Democratic Autonomous Administration of North and East Syria

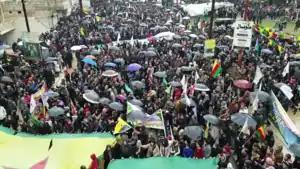
A demonstration in the city of Afrin in support of the YPG against the Turkish invasion of Afrin, 19 January 2018

In the course of the Syrian Civil War, including the years 2014 and 2015, reports by Human Rights Watch (HRW) and Amnesty International stated that militias associated with the autonomous region were committing war crimes, in particular members of the People's Protection Units (YPG). The reports from 2014 include reports of arbitrary arrests and torture, other reports include the use of child soldiers. After the report, the YPG publicly accepted the deficiencies and in October 2015 the YPG demobilized 21 minors from the military service in its ranks. Reports have been comprehensively debated and contested by both the YPG and other human rights organizations. In 2018, HRW again accused the YPG of recruiting minors. The YPG responded that if 16- and 17-year-olds are hired, the relatives are notified, but do not have to consent, and the minors are kept away from combat zones. Since September 2015, the YPG have received human rights training from Geneva Call and other international organizations. A September 2020 article from Syria Direct found that the SDF was continuing to recruit child soldiers, despite signing an action plan on July 1, 2019, with the United Nations to "end and prevent the recruitment and use of child soldiers."